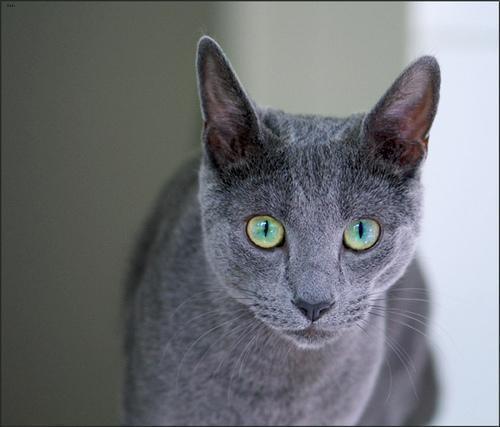
Russian Blue